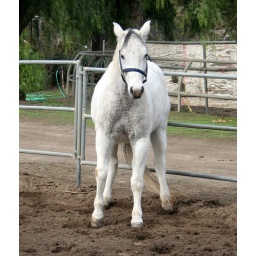
Fred challenging the horse in the other arena, EJ, the Mustang. Boys will be boys I suppose.